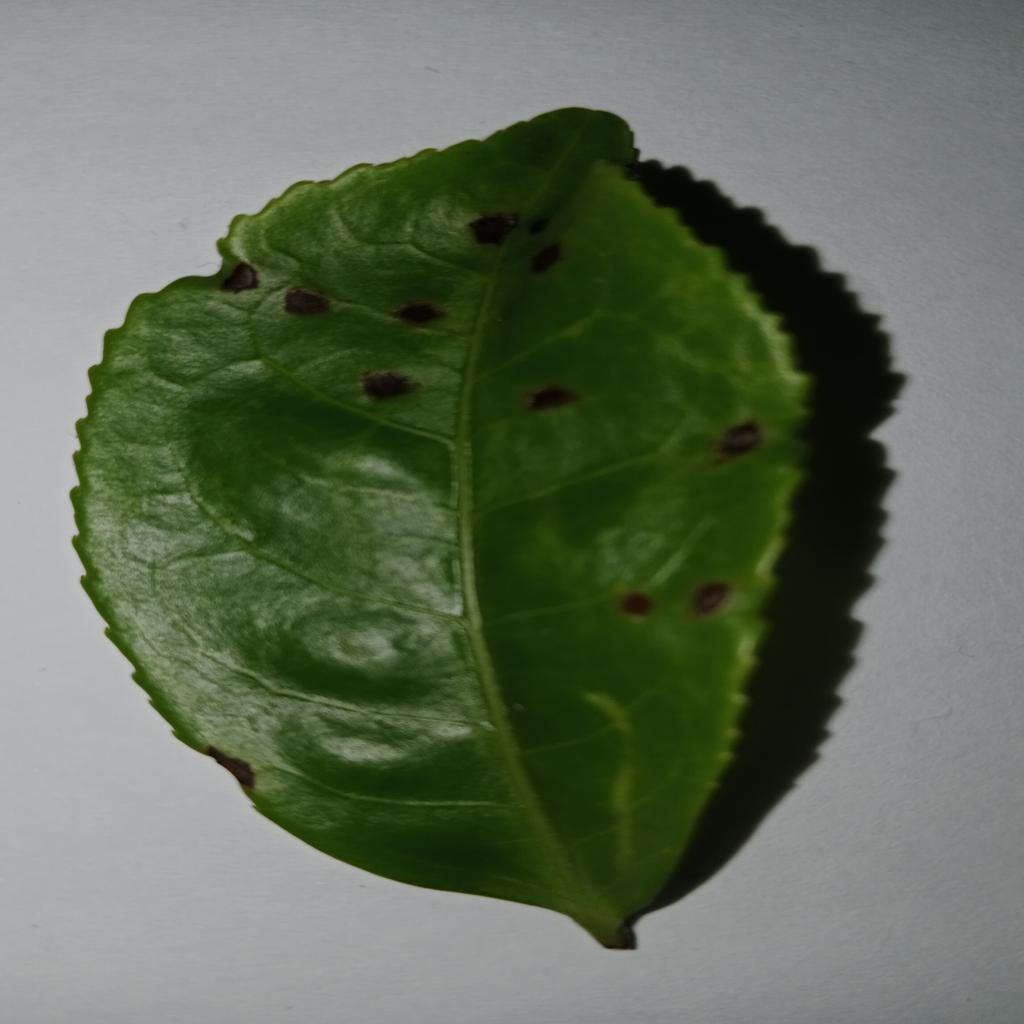
Label: Tea red scab